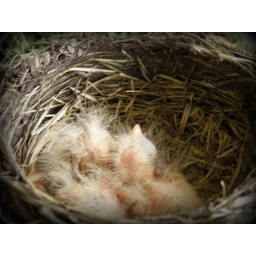
These newly hatched robins are resting in our hanging flower plant that we bought a few weeks ago!